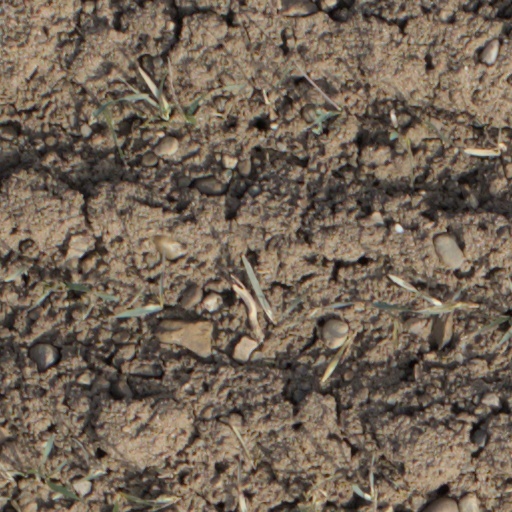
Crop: wheat